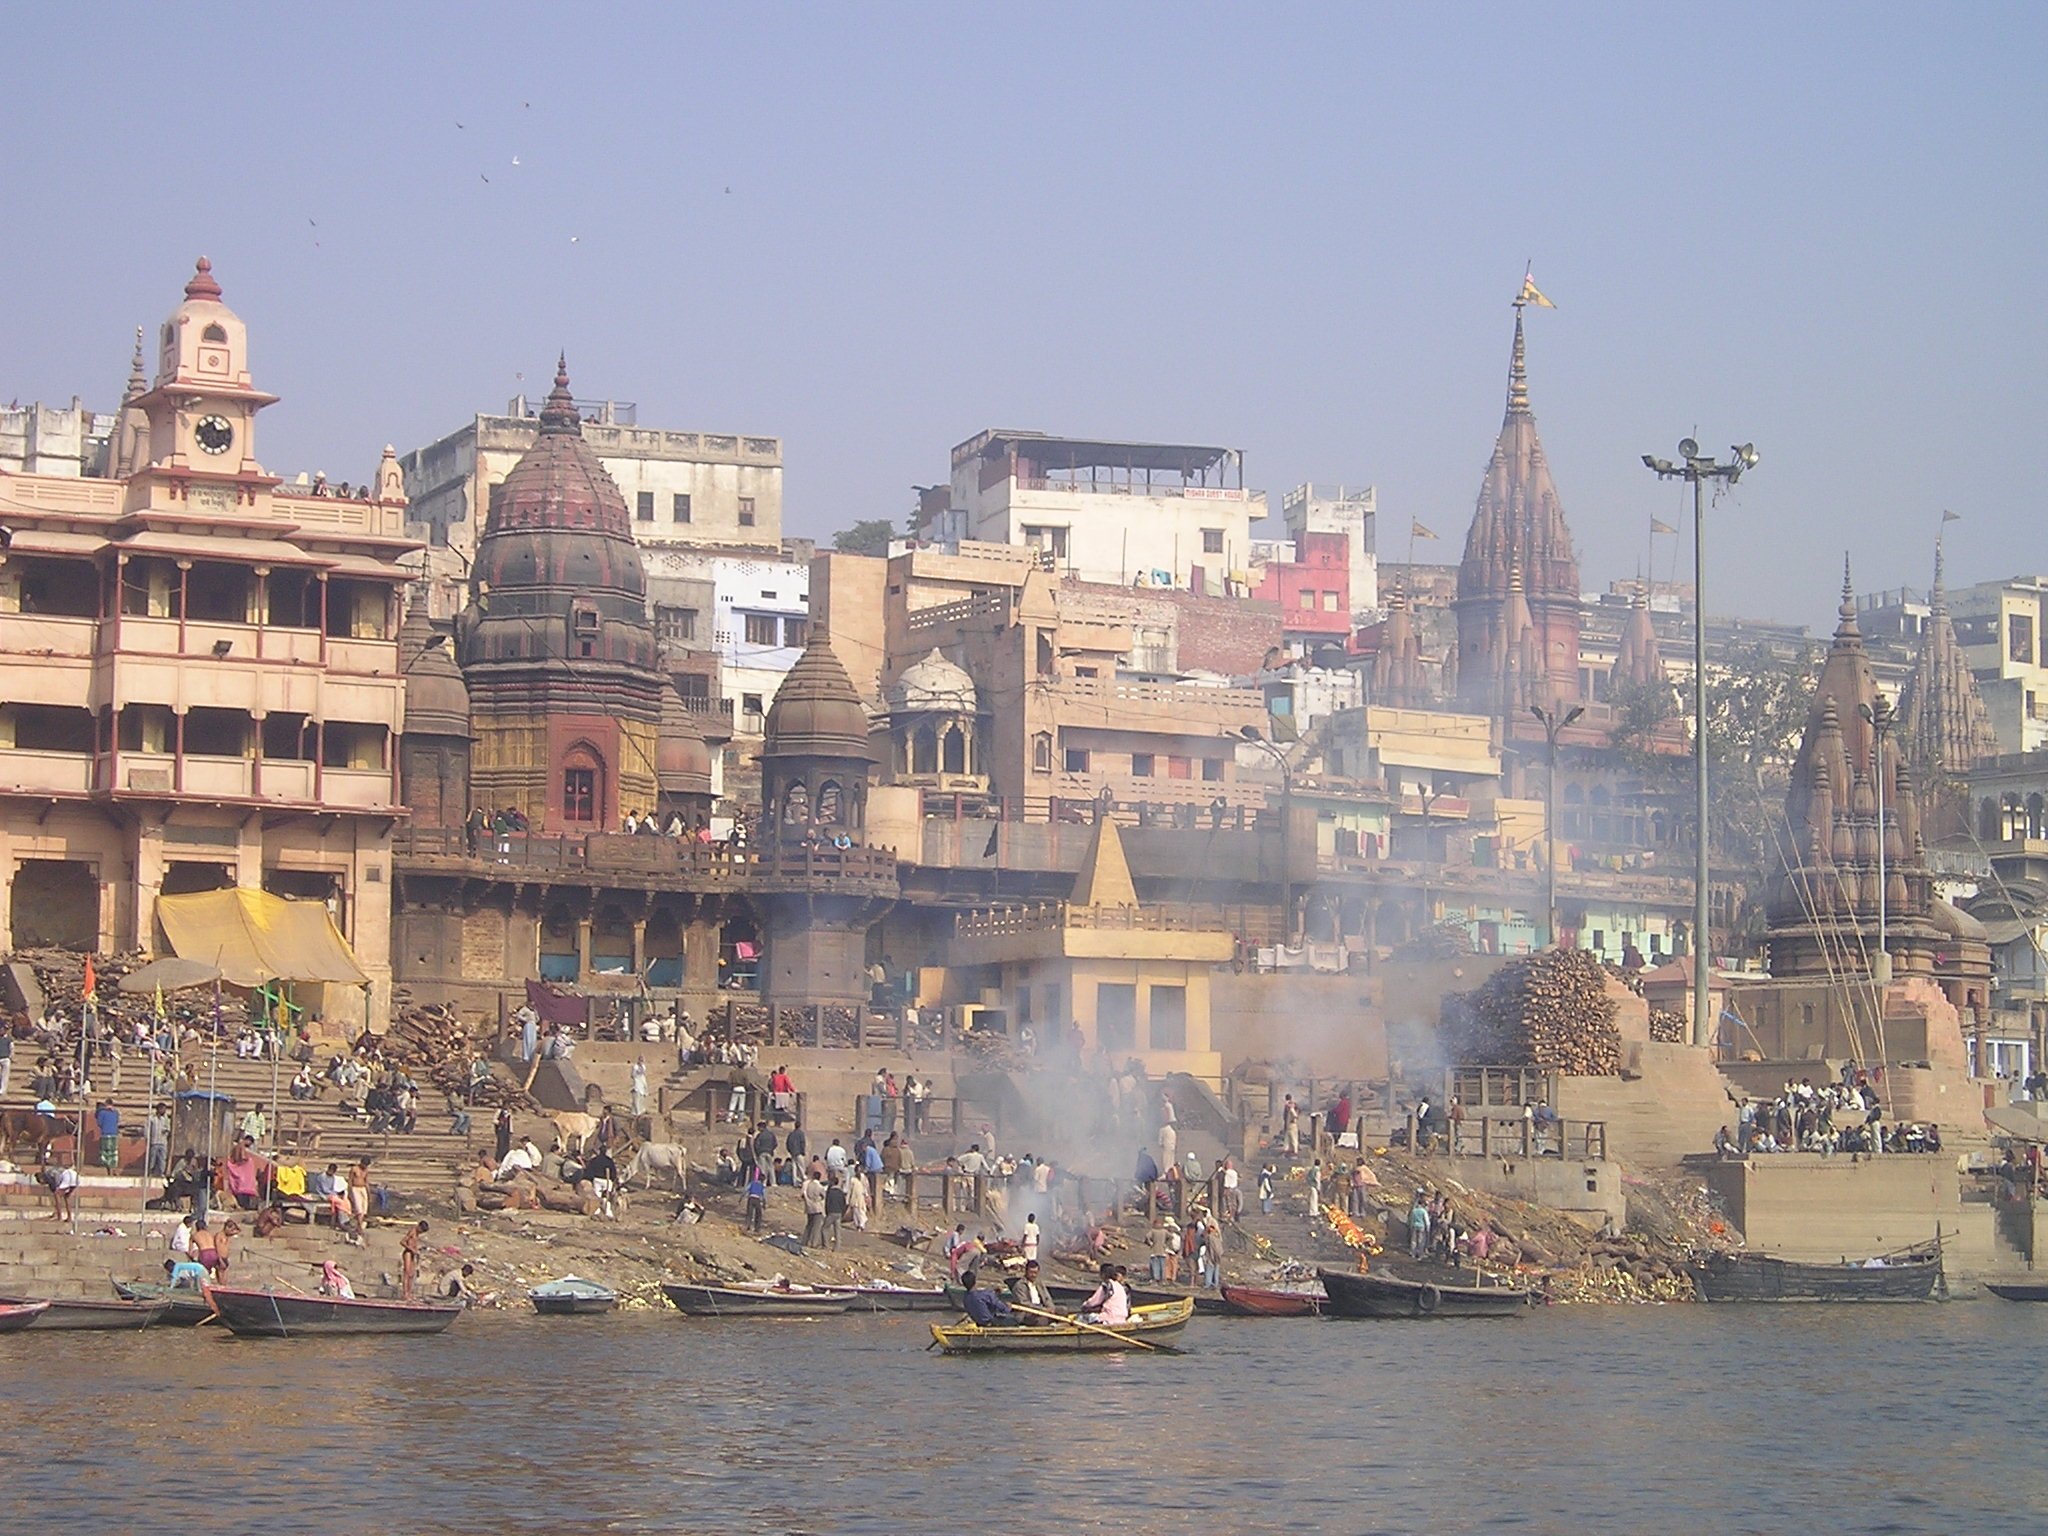
sea, coast, boat, town, palace, river, ship, cityscape, vehicle, harbor, port, tourism, waterway, holy, india, ganges, watercraft, combustion, cremation, ancient history